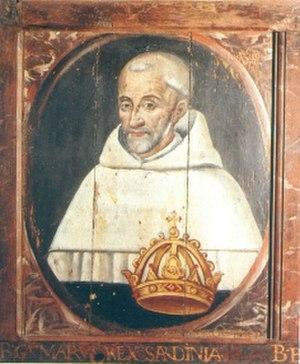
Gonario II de Torres fut Juge souverain du Logudoro ou de Torres, de 1127 à 1153, et ensuite moine à l'abbaye de Clairvaux à partir de 1154. Sa vie a été décrite dans le De Miraculis du moine Erbert et dans Libellus Judicum Turritanorum qui trace un tableau représentatif de l'histoire de la Sardaigne au XIIe siècle. Il est enfin vénéré comme bienheureux par l'Église catholique.